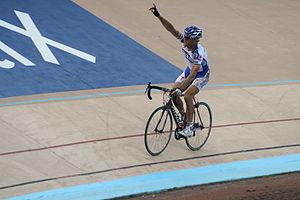
Paris-Roubaix 2009
Tom Boonen est un coureur cycliste belge. Professionnel de 2002 à 2017, il a été membre de l'équipe Quick-Step Floors durant 15 ans. Routier-sprinter, il est spécialiste des courses pavées. Il a notamment gagné quatre fois Paris-Roubaix et trois fois le Tour des Flandres, a remporté le maillot vert du Tour de France 2007 et a été champion du monde 2005. Dans le top 100 des meilleurs sportifs du 21e siècle de Marca, il obtient la 82e place.
L'équipe cycliste Deceuninck-Quick Step est une équipe professionnelle belge de cyclisme sur route. Créée en 2003, elle participe au World Tour. Elle est dirigée par Patrick Lefevere. L'équipe a compté dans ses rangs Tom Boonen, vainqueur de Paris-Roubaix, du Tour des Flandres et champion du monde sur route en 2005, Mark Cavendish, vainqueur de Milan-San Remo 2009, champion du monde sur route en 2011 et maillot vert du Tour de France 2011 notamment, ou encore Paolo Bettini, champion du monde en 2006 et 2007.